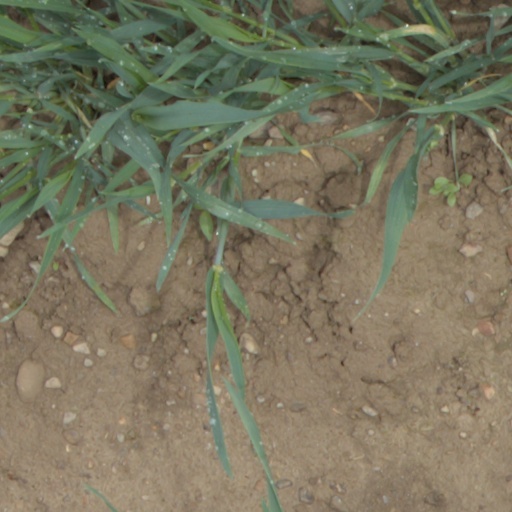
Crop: wheat